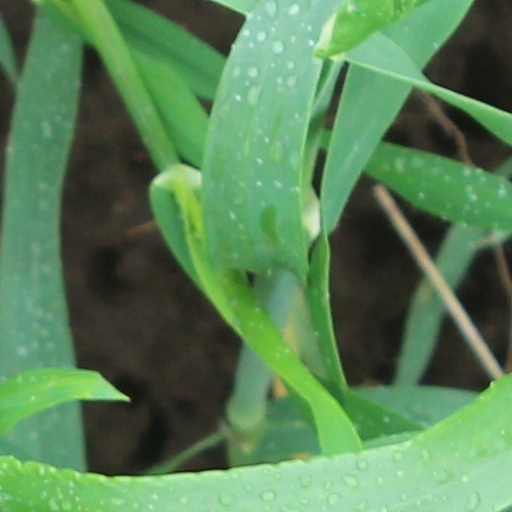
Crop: wheat